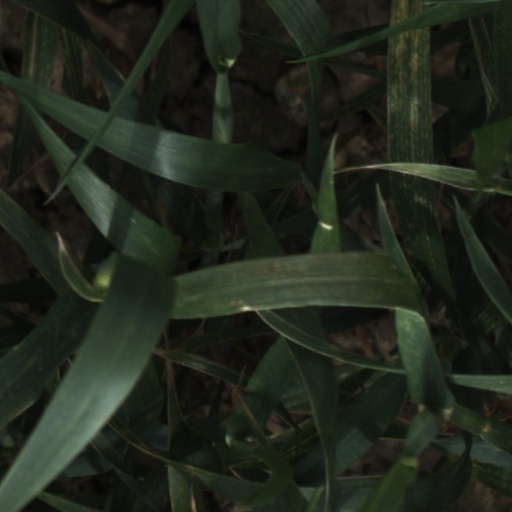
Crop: wheat